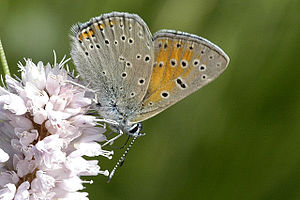
Slangeurt / Galleri
Violetrandet ildfugl.
Slangeurt er en kraftigt voksende, løvfældende staude. Den danner store, fladedækkende bevoksninger, som besår af oprette, ugrenede stængler. Planten er aggressiv og kan true mere moderat voksende planter i nærheden.